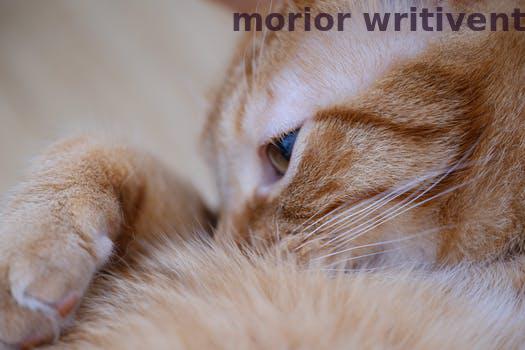
Label: Watermark